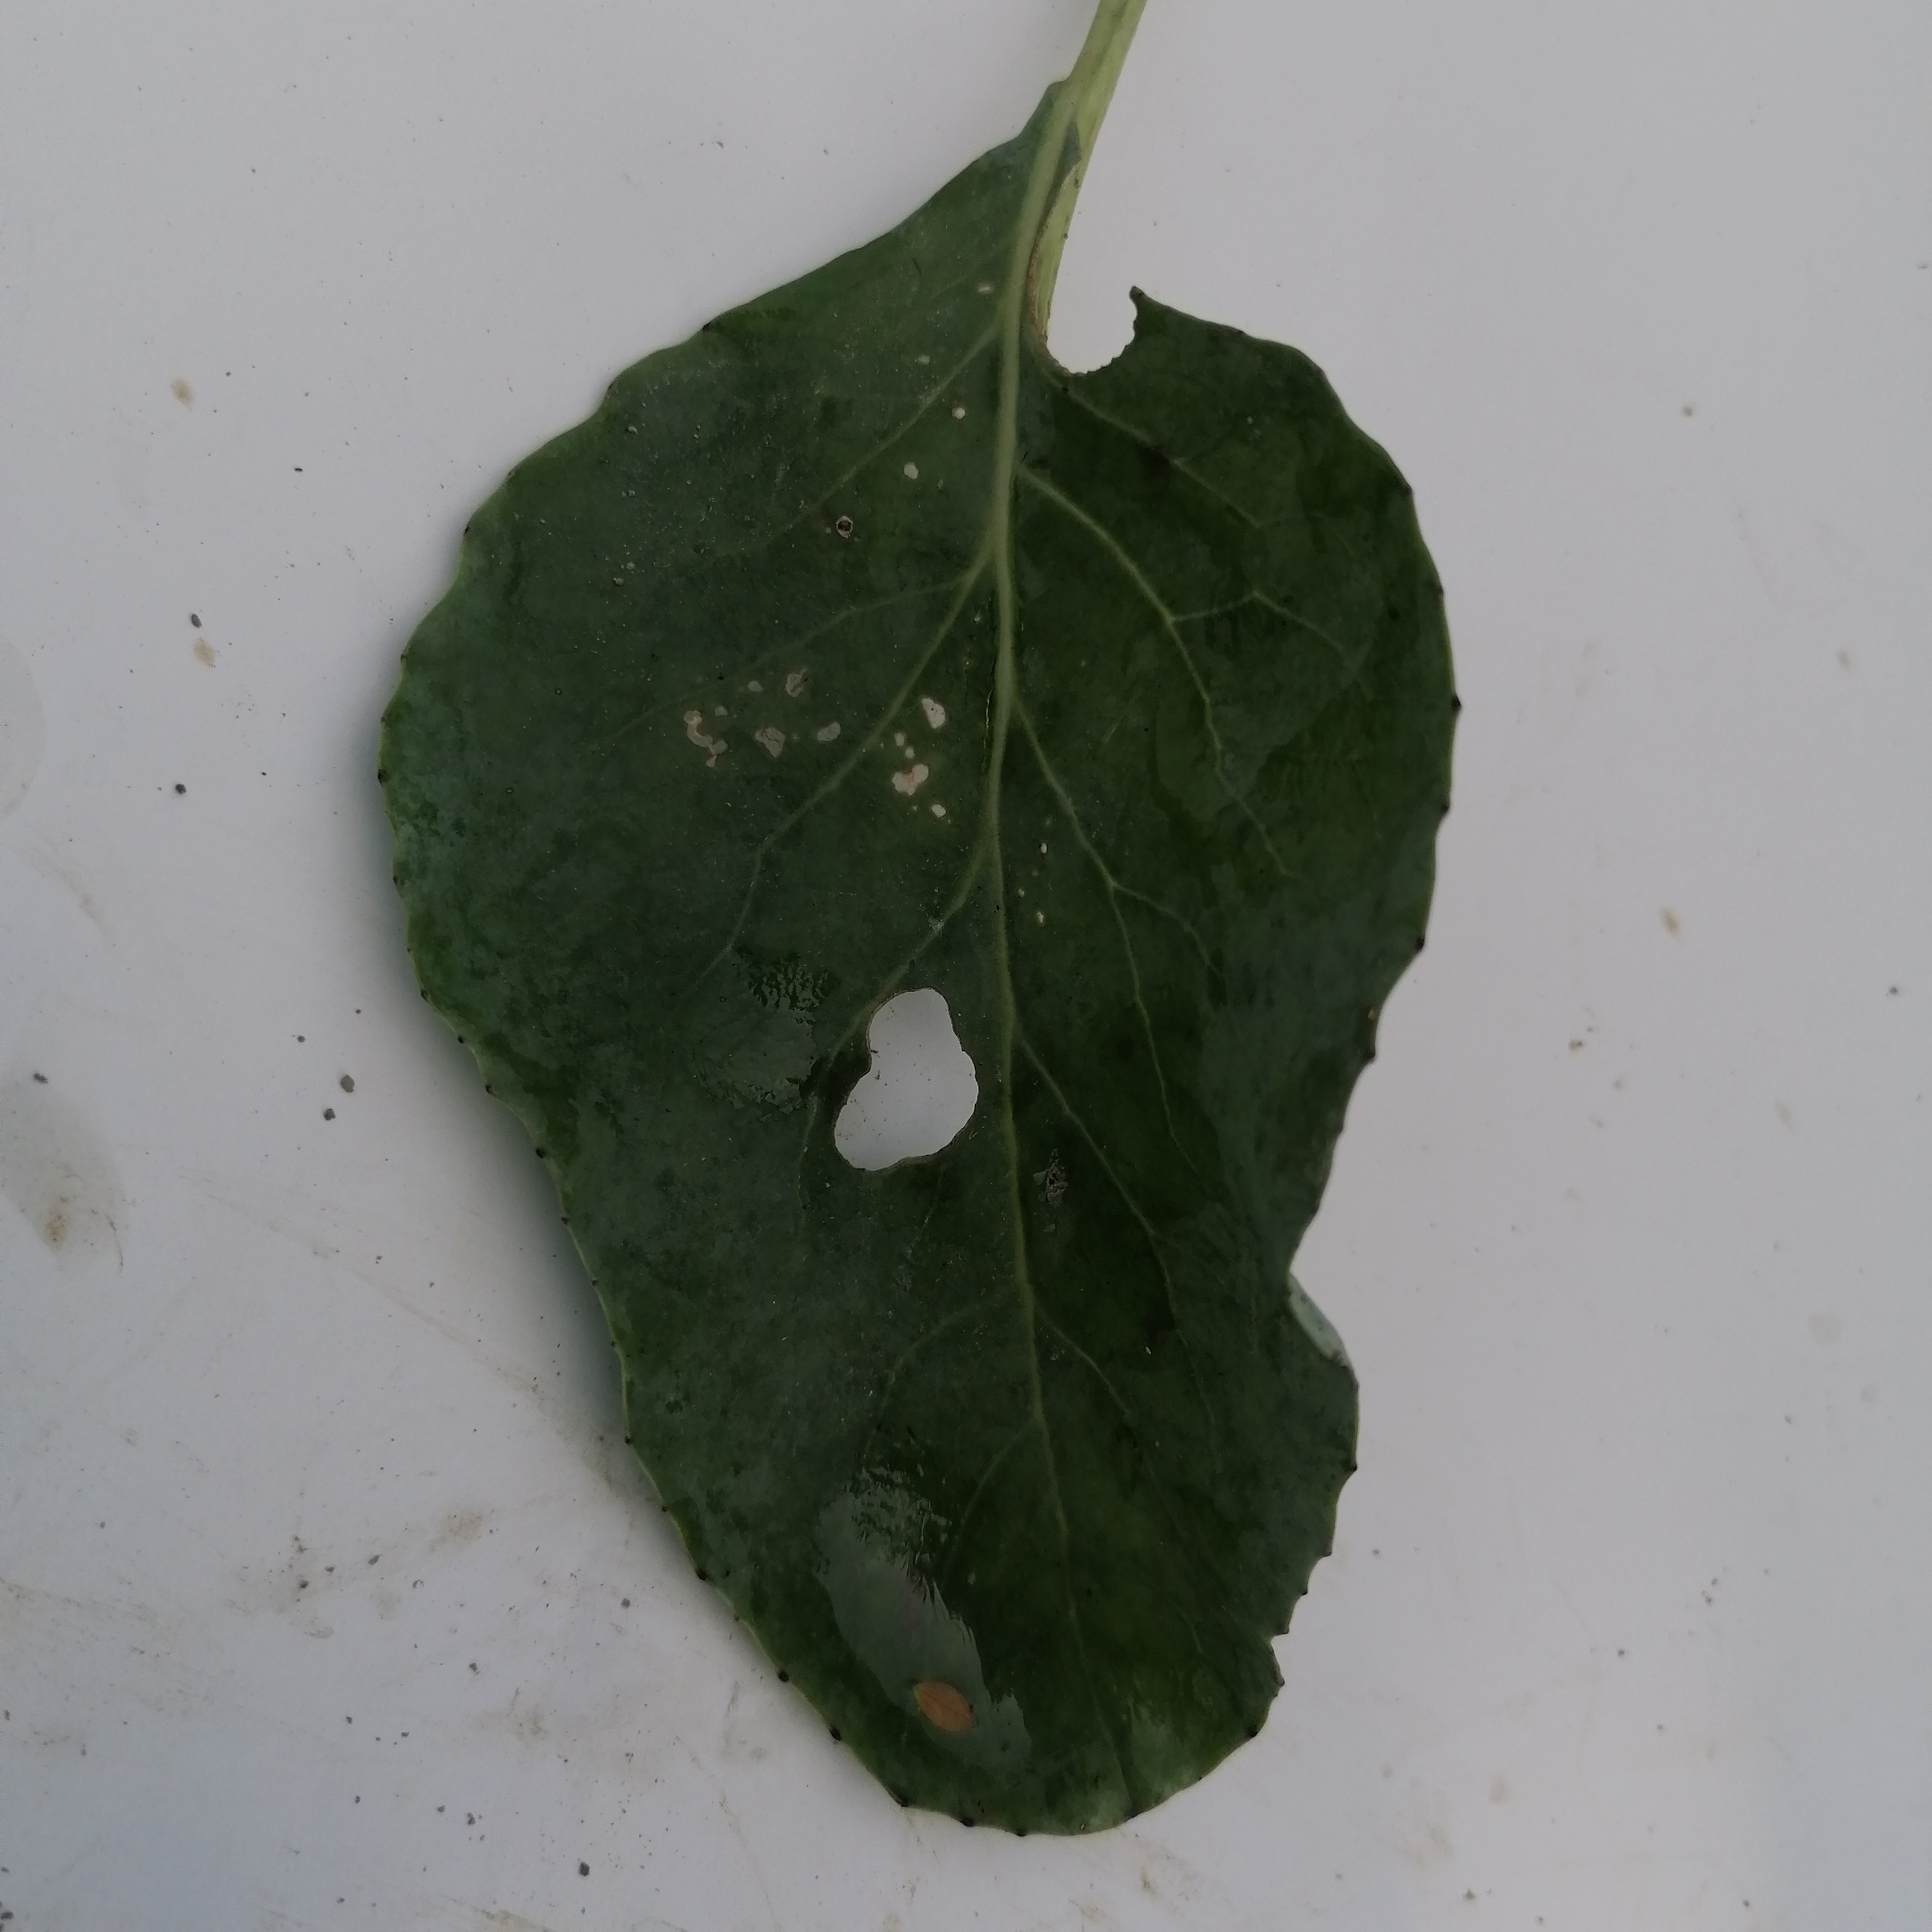
Label: Insect Hole